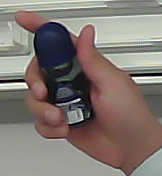
Product: nivea_rollon